Freedoms of the air

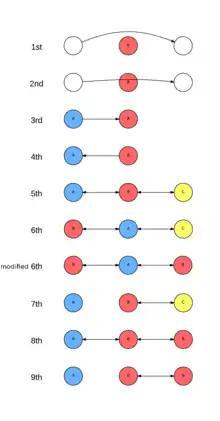
a diagram of the nine freedoms, with blue circles indicating the operating airline's domestic market and red or yellow circles indicating foreign markets

The first and second freedoms grant rights to pass through a country without carrying traffic that originates or terminates there and are known as 'transit rights'. The Chicago Convention drew up a multilateral agreement in which the first two freedoms, known as the International Air Services Transit Agreement (IASTA) or "Two Freedoms Agreement", were open to all signatories. At the end of 2017, the treaty was accepted by 133 countries.